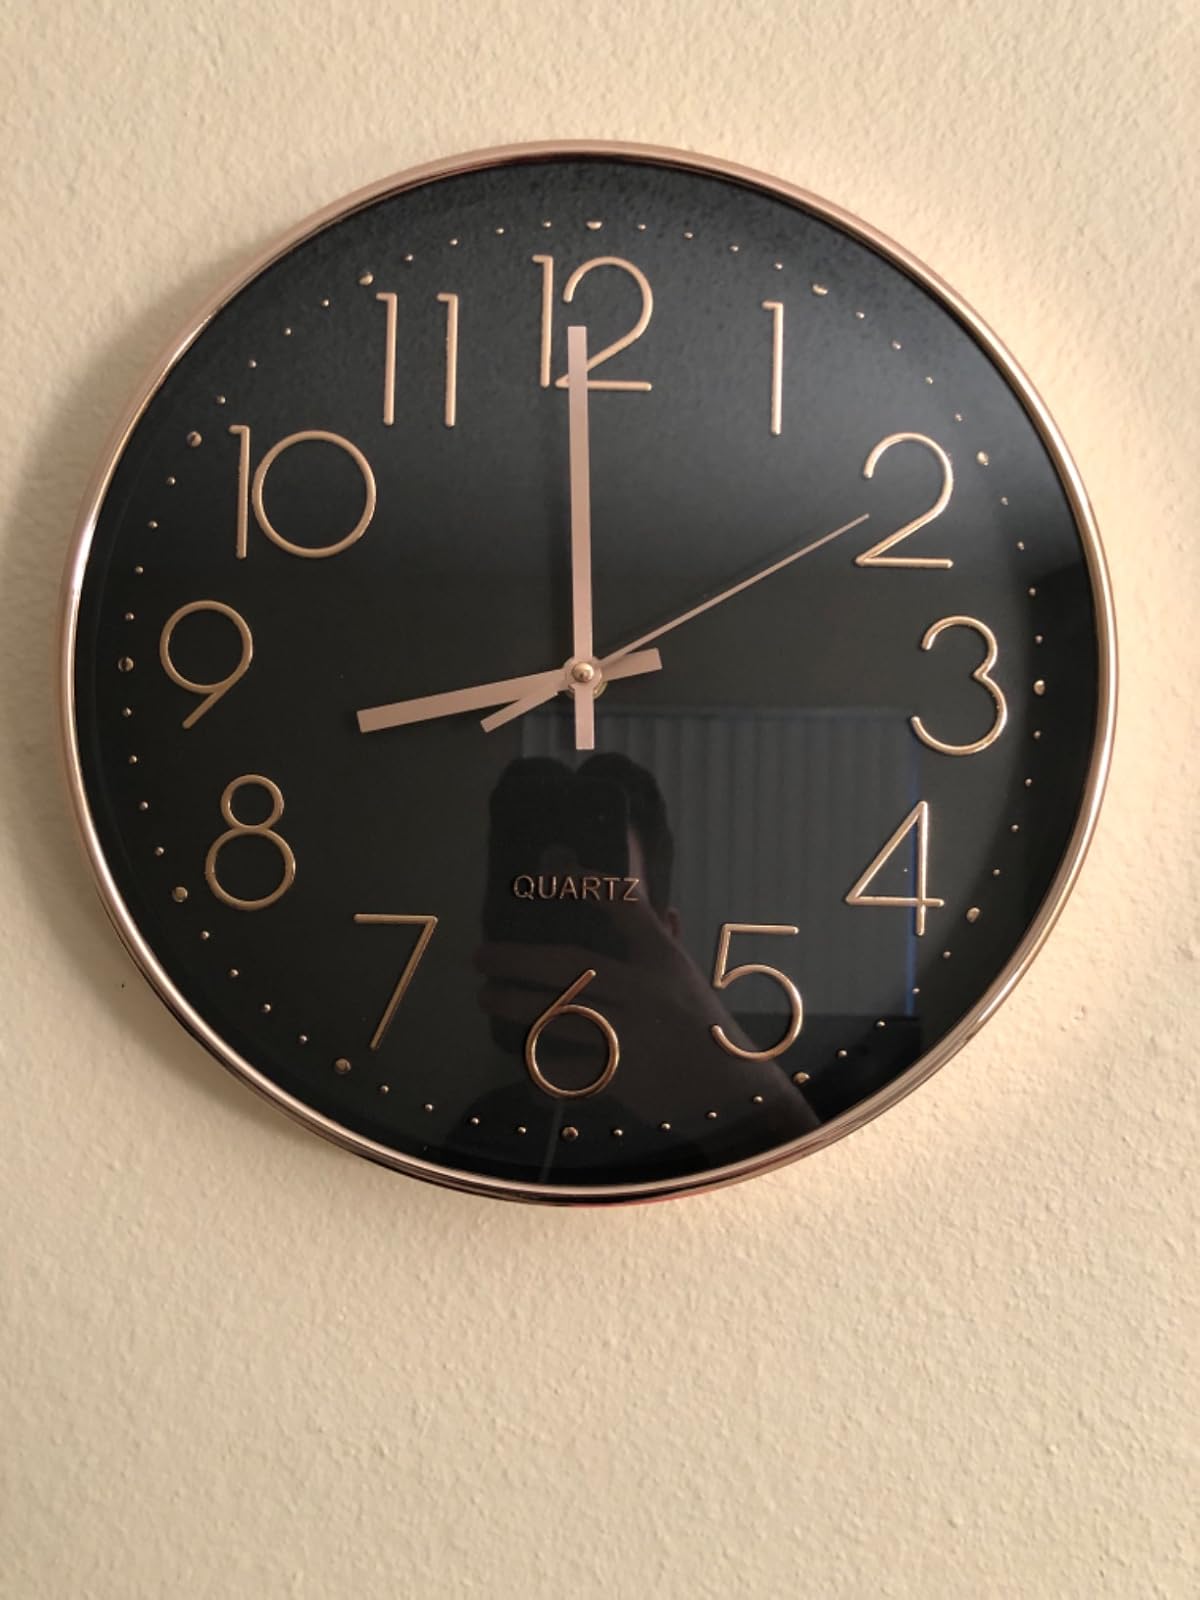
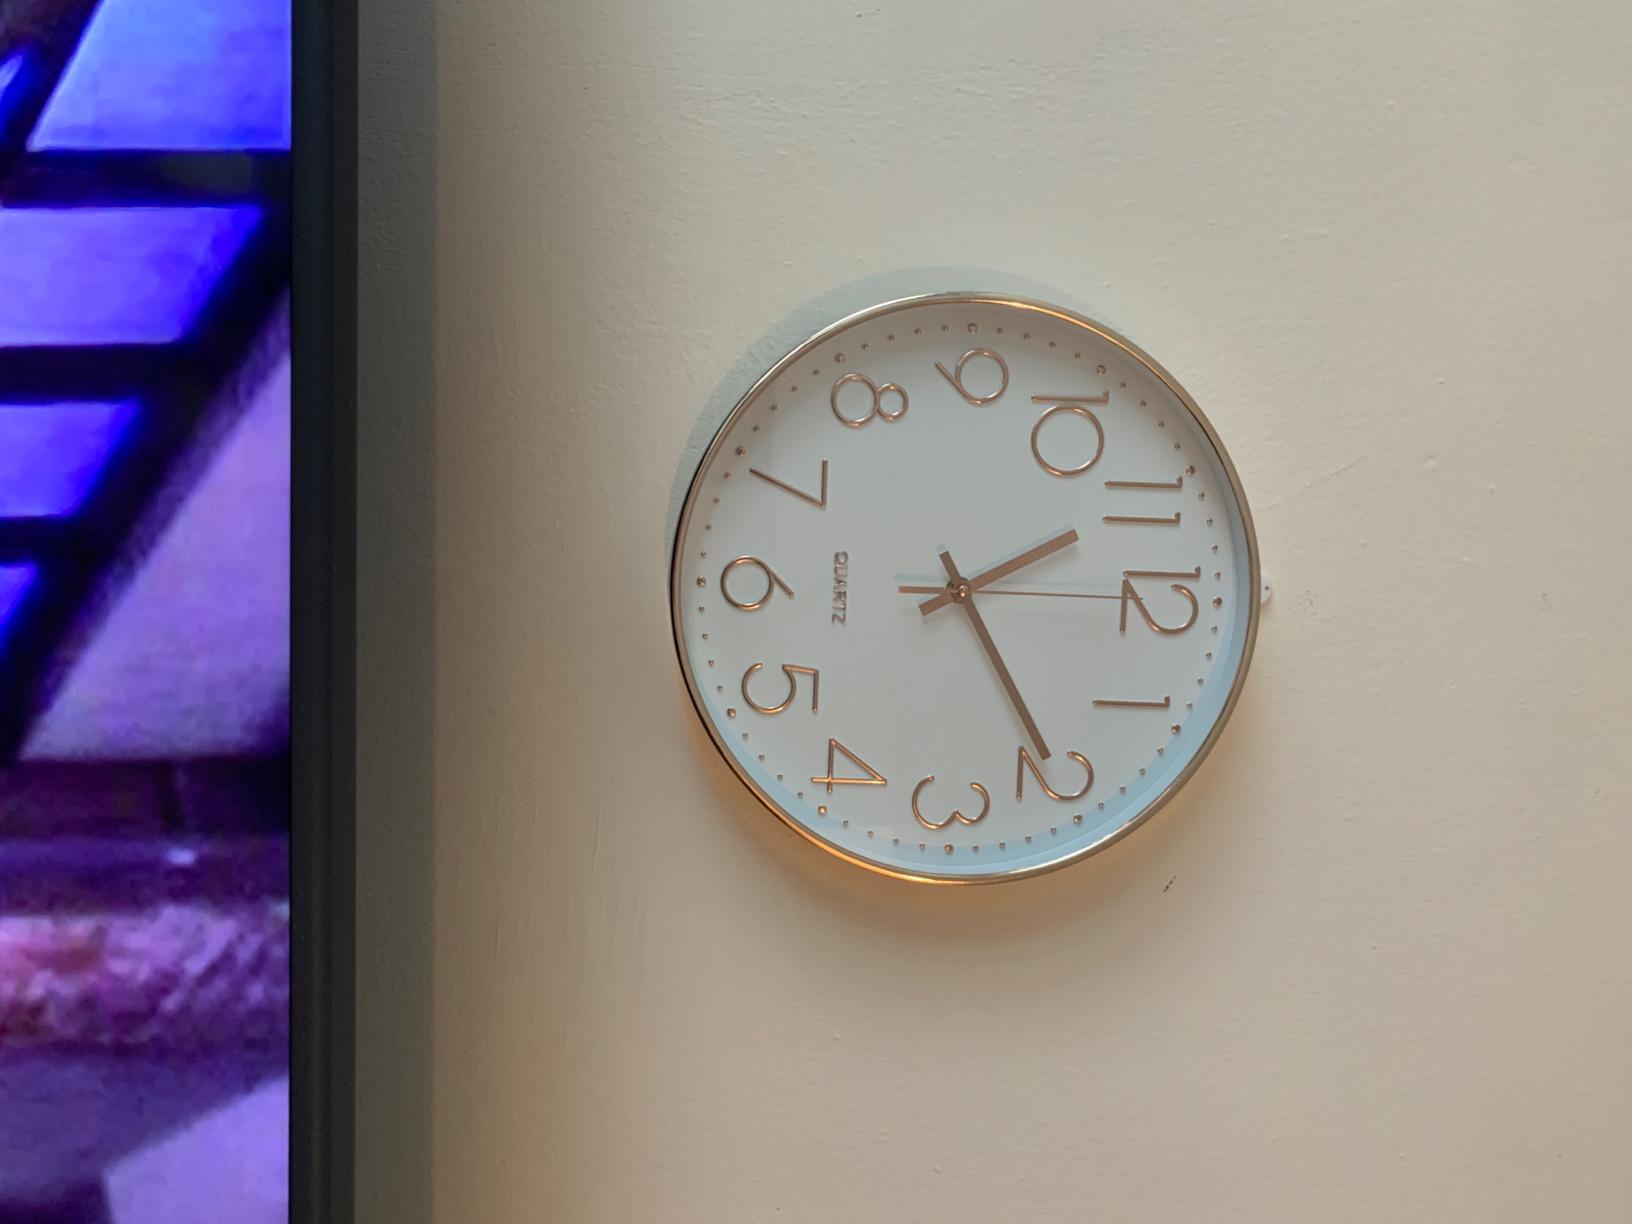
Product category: clock
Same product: no